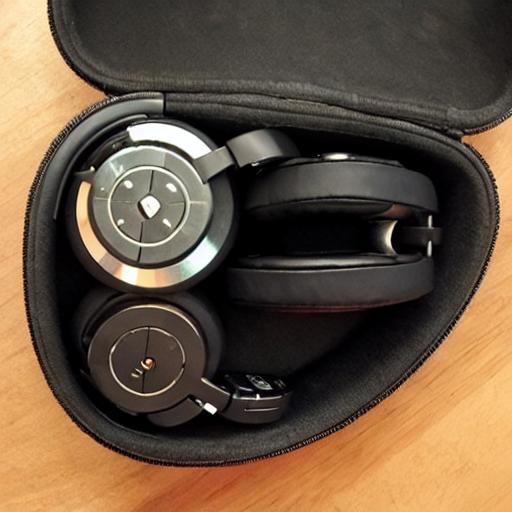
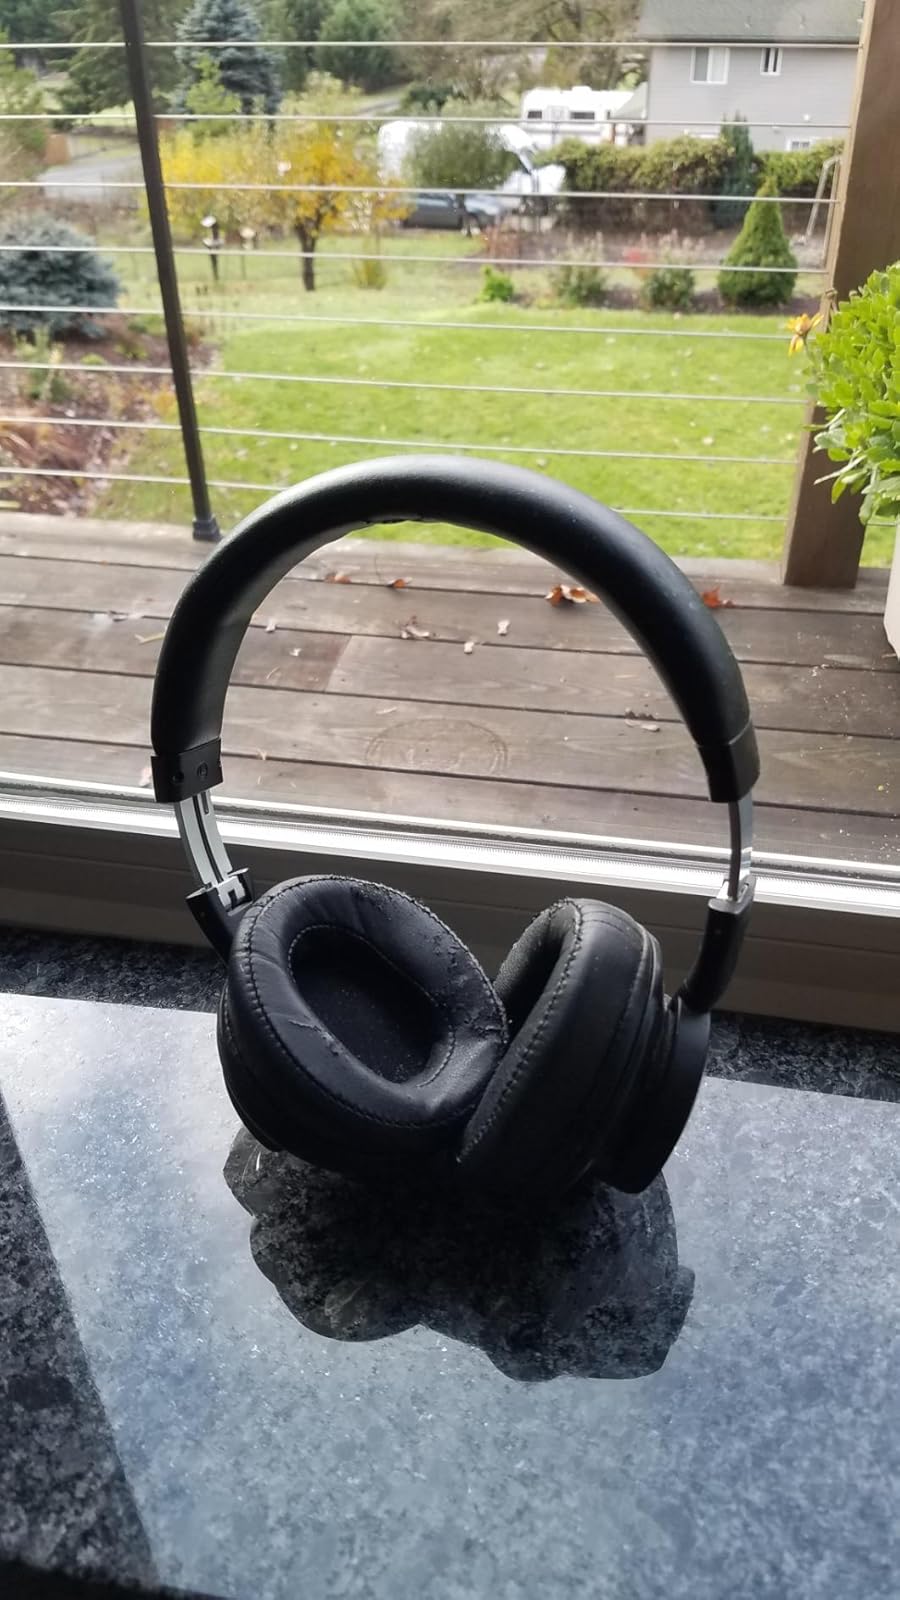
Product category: headphones
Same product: no